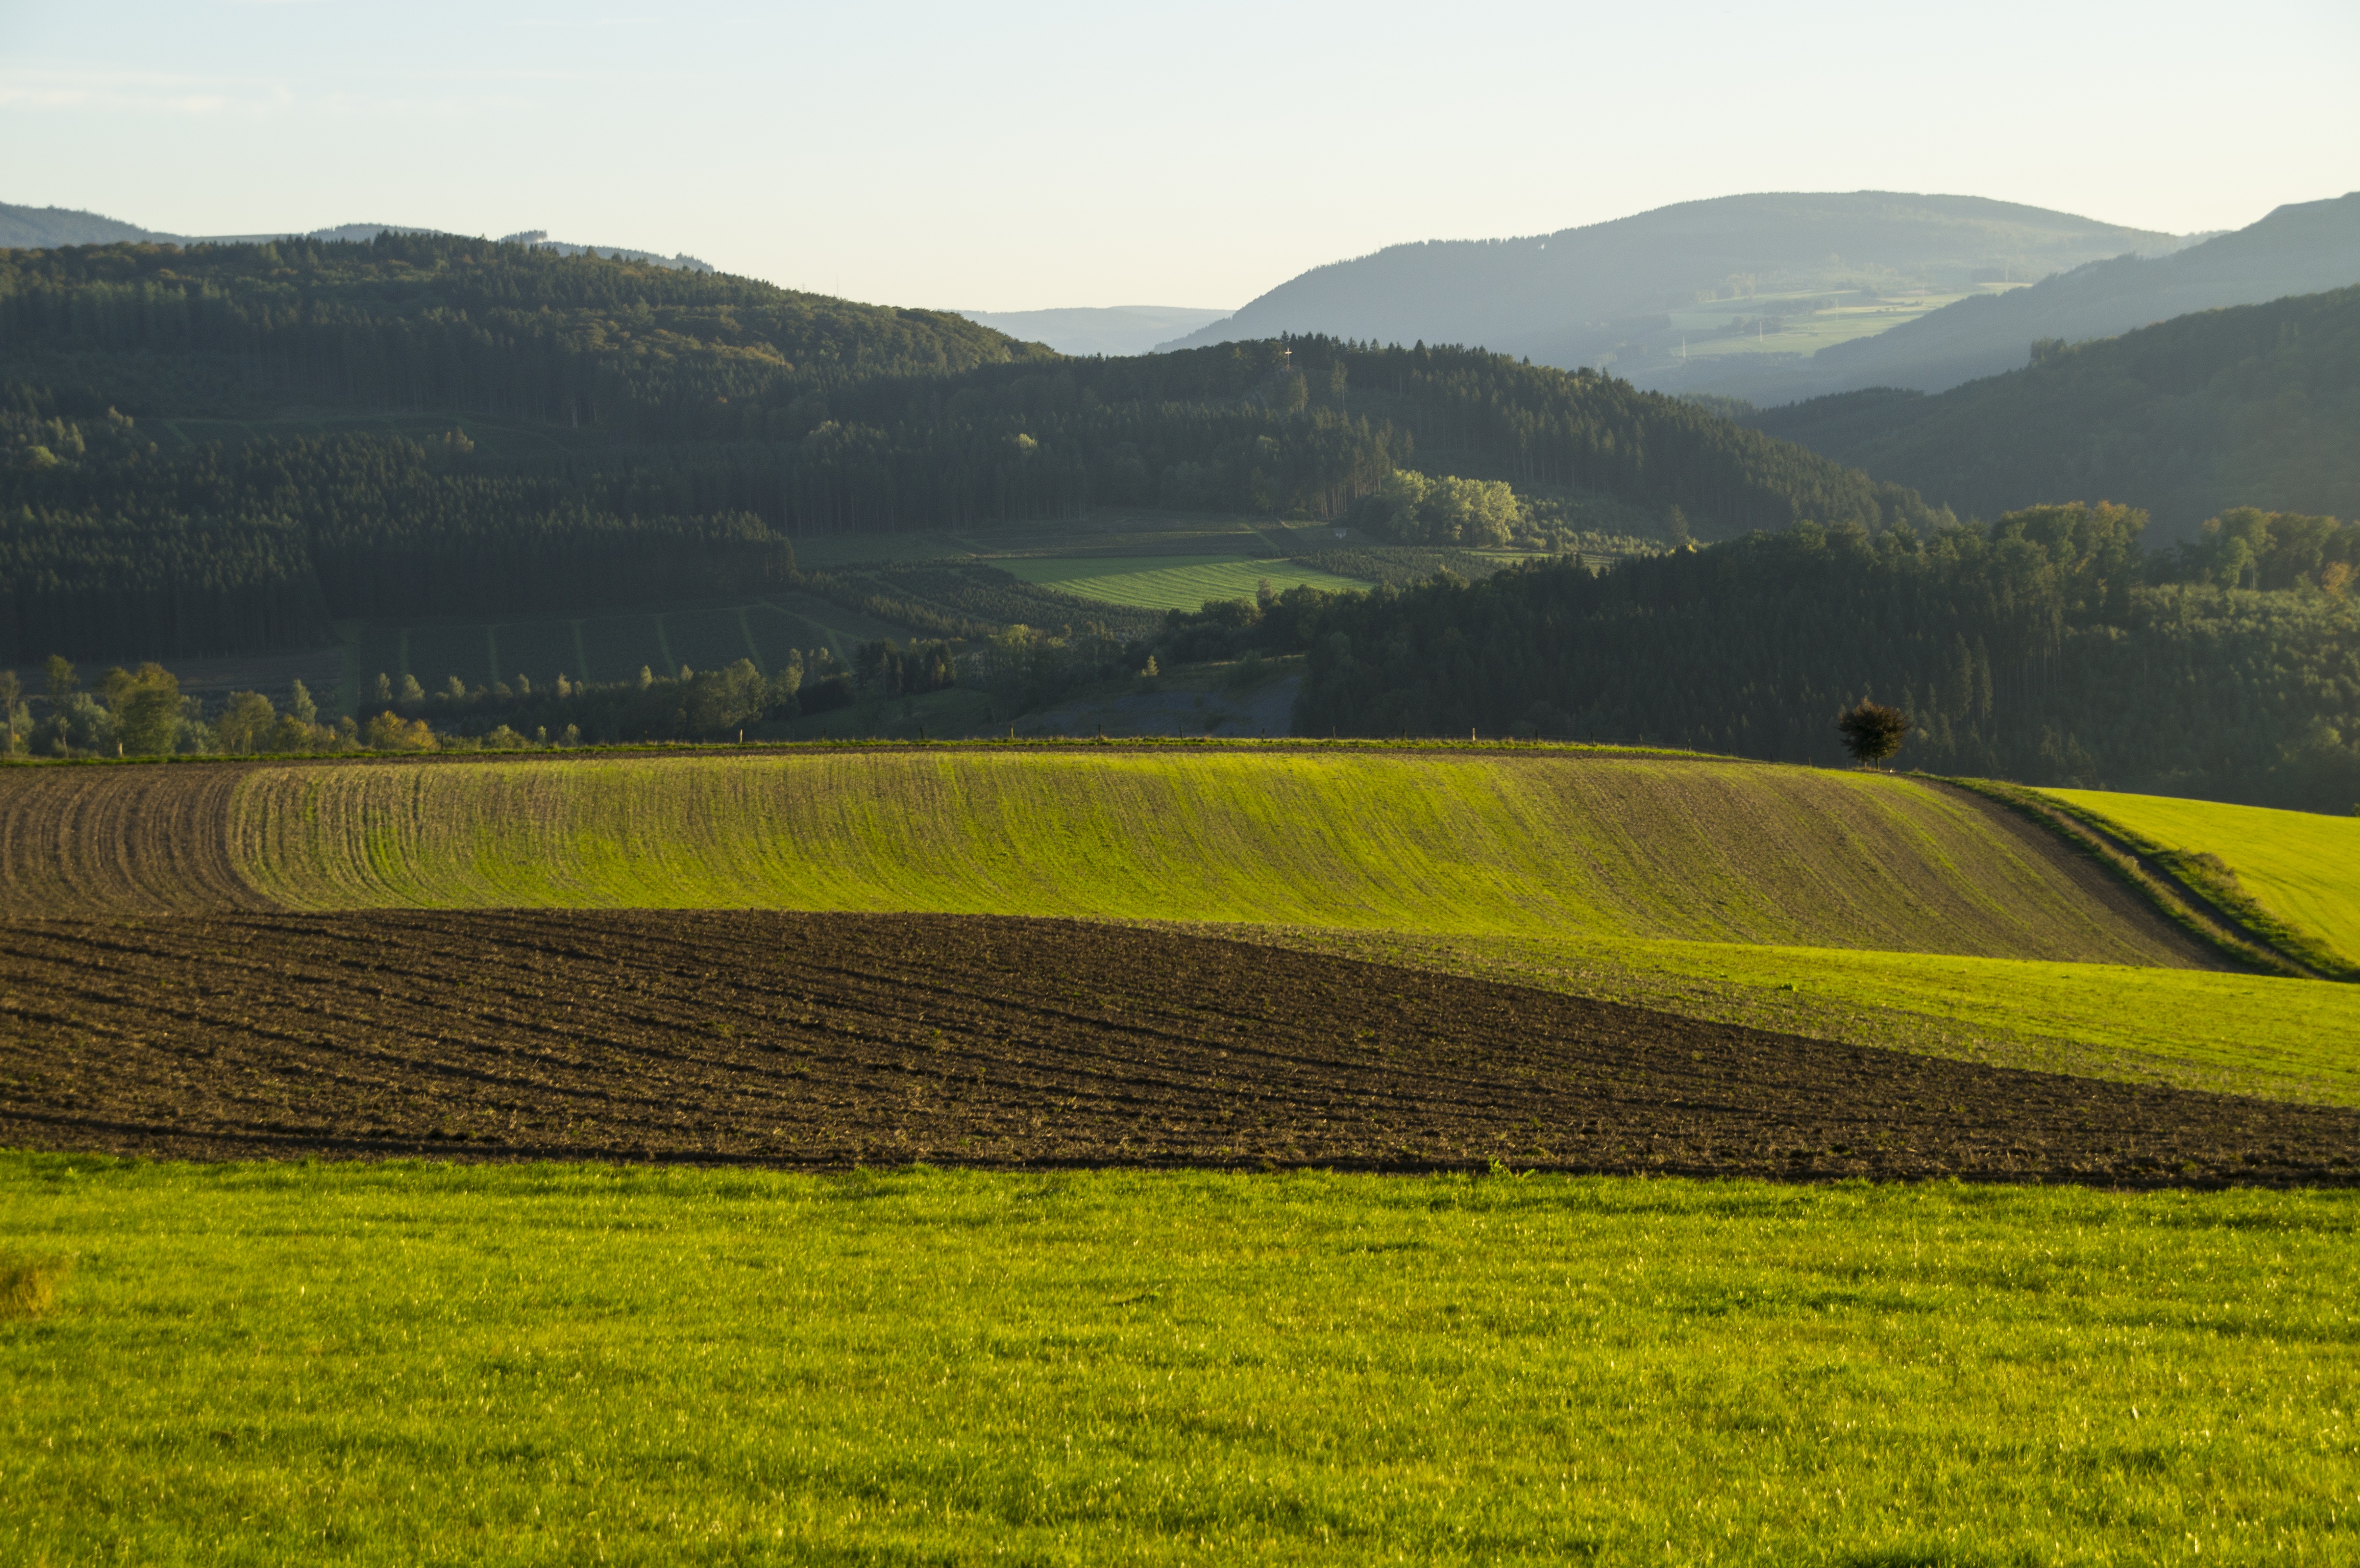
landscape, nature, grass, horizon, mountain, winter, plant, hiking, field, farm, meadow, prairie, morning, hill, seed, flower, green, harvest, crop, pasture, autumn, agriculture, plain, rapeseed, mountains, grassland, vegetables, plateau, canola, brassica, highlands, arable, rural area, paddy field, sowing, sauerland, winter sowing, grass family, mountainous landforms, mustard plant